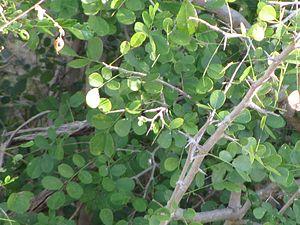
Dalbergia melanoxylon est une plante à fleurs de la famille des fabaceae originaire des régions saisonnièrement sèches d'Afrique situées entre l'est du Sénégal, l'Érythrée et le sud du Transvaal en Afrique du Sud.